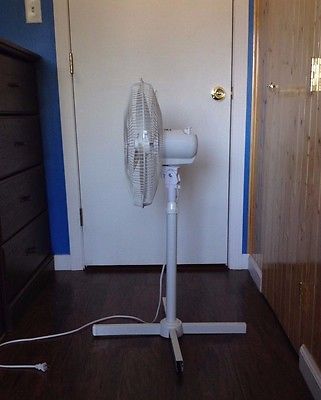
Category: fan